Pendle witches

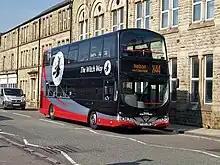
Photograph

Altham continued with his judicial career until his death in 1617, and Bromley achieved his desired promotion to the Midlands Circuit in 1616. Potts was given the keepership of Skalme Park by James in 1615, to breed and train the king's hounds. In 1618, he was given responsibility for "collecting the forfeitures on the laws concerning sewers, for twenty-one years".